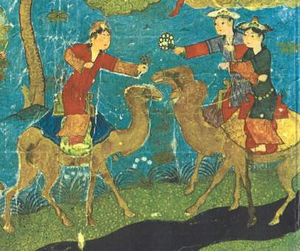
Les houris sont selon la foi musulmane des vierges dans le paradis, qui seront la récompense des bienheureux. Ce sont des personnages célestes.